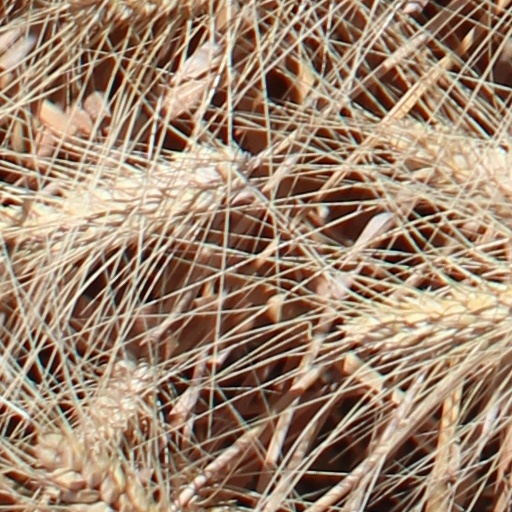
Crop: wheat